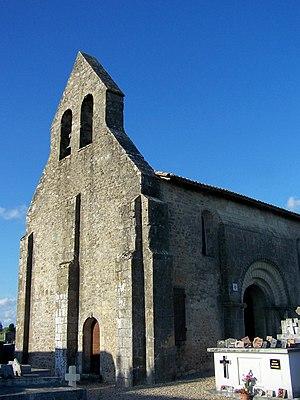
Église Saint-Martin-de-Montphélix à Pondaurat, Gironde, France
Églises possédant un clocher-mur, ou clocher à peigne, clocher-arcade ou campenard.
Pondaurat est une commune du Sud-Ouest de la France, située dans le département de la Gironde, en région Nouvelle-Aquitaine.
L'église Saint-Martin-de-Monphélix est une église catholique située dans la commune de Pondaurat, dans le département de la Gironde, en France.